Vol-au-vent

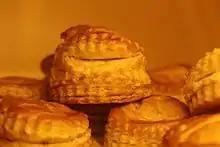
Pakistani chicken patty

In the Mexican region of Veracruz it is hispanicised as "volován", and often filled with local fillings such as "pollo con mole", "atún a la veracruzana", and others. The pastry first arrived in Mexico during the Second French intervention.